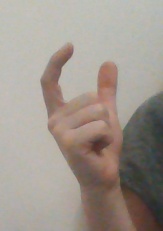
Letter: nun